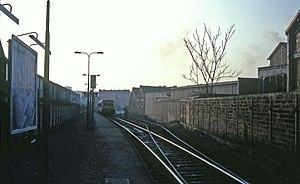
Arret Saint-Ouen-Garibaldi pres de la station de metro Garibaldi."
Garibaldi est une station de la ligne 13 du métro de Paris, située sur le territoire de la commune de Saint-Ouen-sur-Seine, dans le département de Seine-Saint-Denis.
La ligne de La Plaine à Ermont - Eaubonne est une ligne ferroviaire française de la banlieue Nord de Paris. Connue jadis sous le nom de « ligne des Grésillons » ou « ligne des Docks », elle est identifiée de nos jours sous les noms de section de lignes « Ermont - Plaine » ou « Ermont - Champ-de-Mars », pour la différencier de la ligne Paris-Nord - Ermont-Eaubonne via Saint-Denis.
La gare de Saint-Ouen-Garibaldi est une ancienne gare ferroviaire française de la ligne de La Plaine à Ermont - Eaubonne, située dans la commune de Saint-Ouen-sur-Seine.